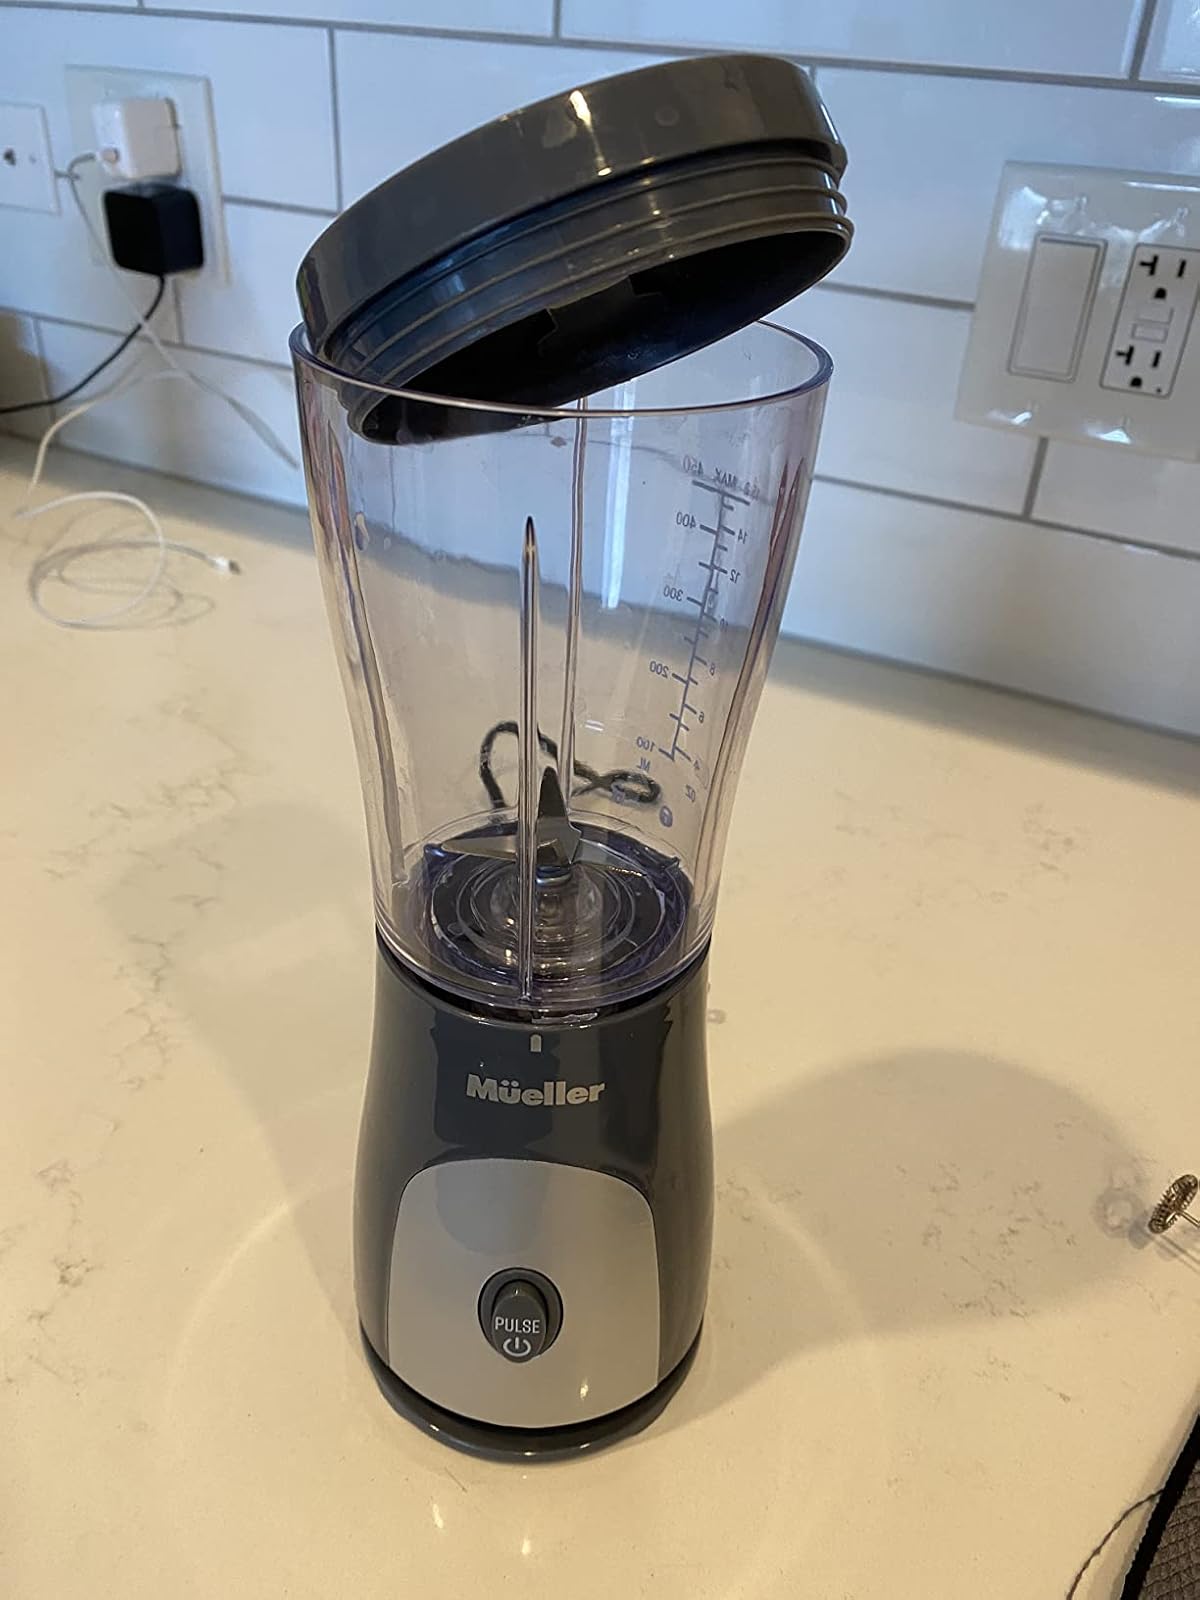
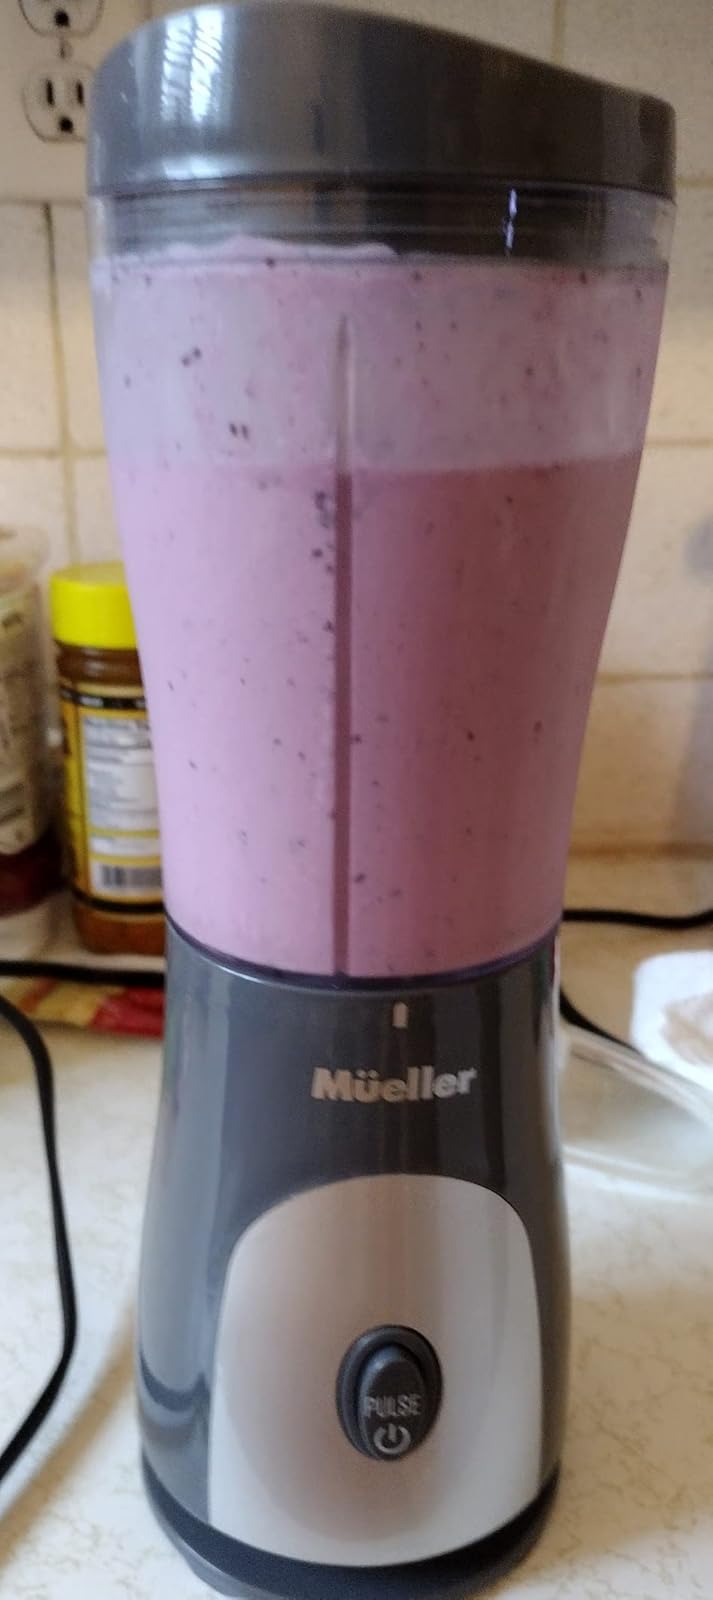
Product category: items_blender
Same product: yes